Matthéo Xantippe

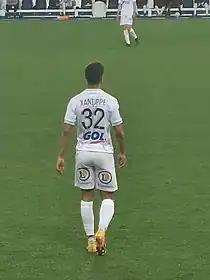
Xantippe in 2022 with Amiens

Matthéo Xantippe (born 11 April 2002) is a French professional footballer who plays as a defender for club Grenoble.